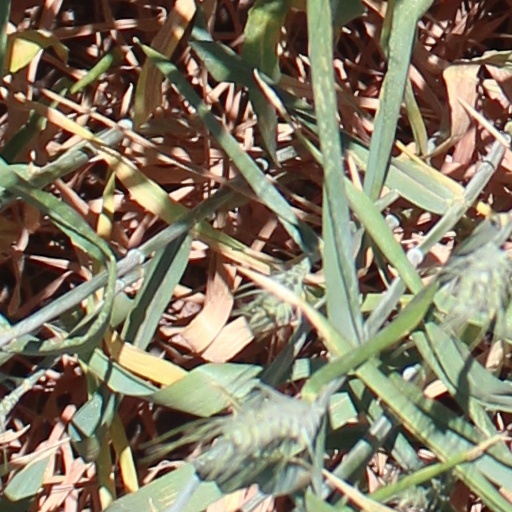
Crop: wheat